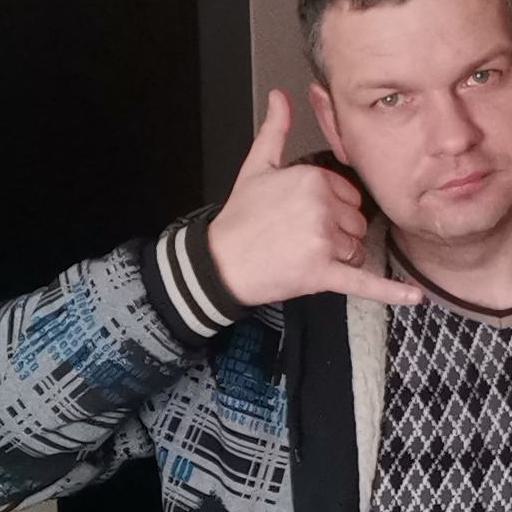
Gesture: call